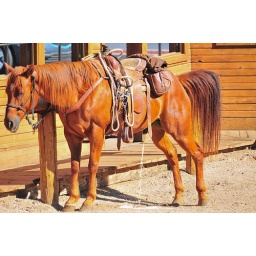
A horse caught in a candid moment during the show before GCR train boarding . . .